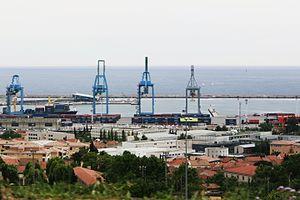
Le Grand port maritime de Marseille, précédemment connu comme « port autonome de Marseille » est un établissement public de l'État français, qui exerce conjointement des missions de service public administratif et des missions de service public à caractère industriel et commercial, et dont la tutelle de l'État est exercée par la Direction générale des Infrastructures, des Transports et de la Mer du ministère de la transition écologique et solidaire.